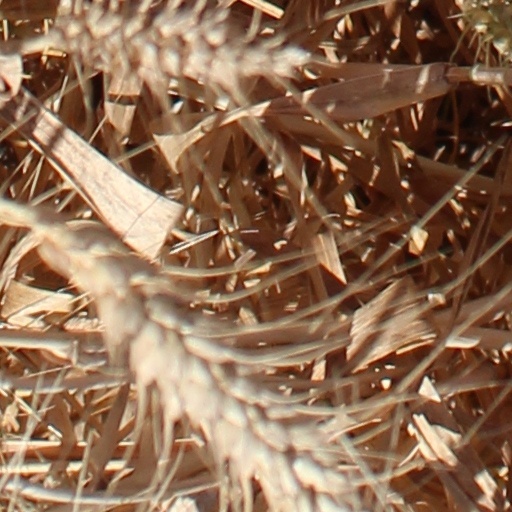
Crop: wheat